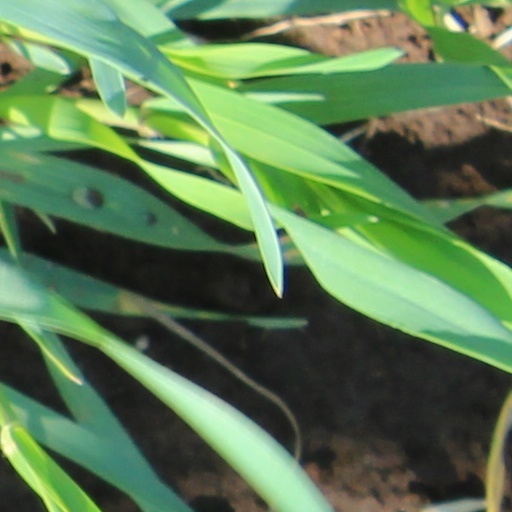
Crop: wheat